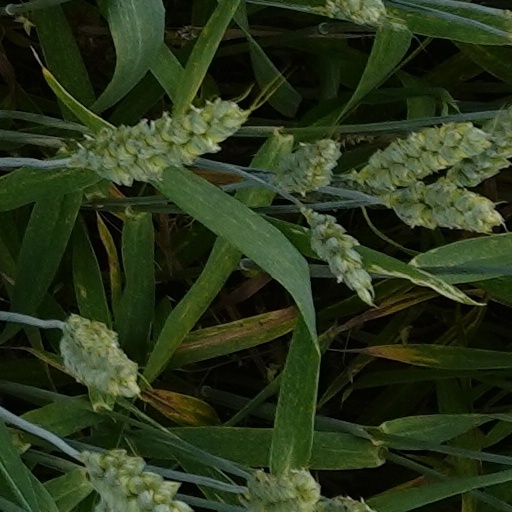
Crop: wheat